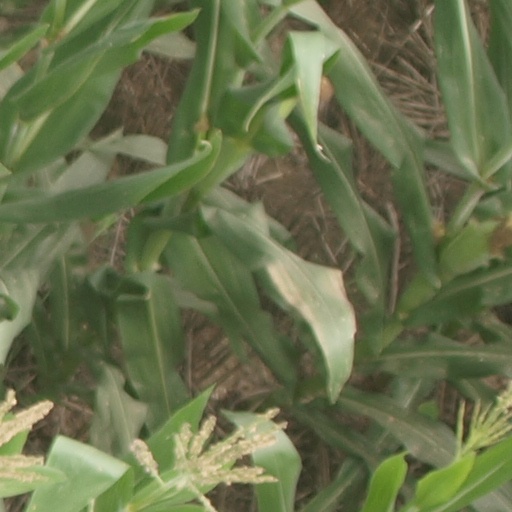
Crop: maize; corn